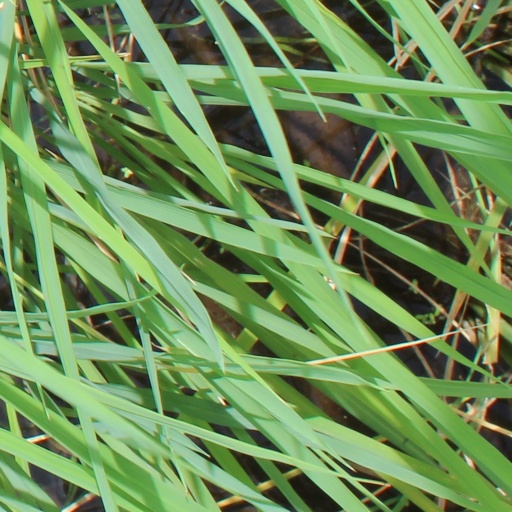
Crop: rice